Answer in natural language. How many Microwaves are visible in the scene? Choose between the following options: 3, 4, 2, 1 or 0
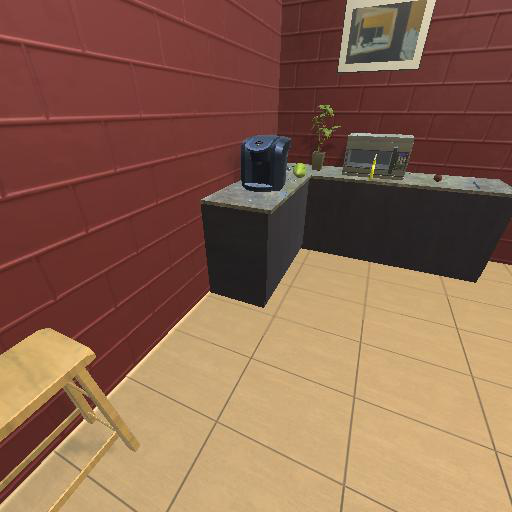
<answer>1</answer>